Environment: real
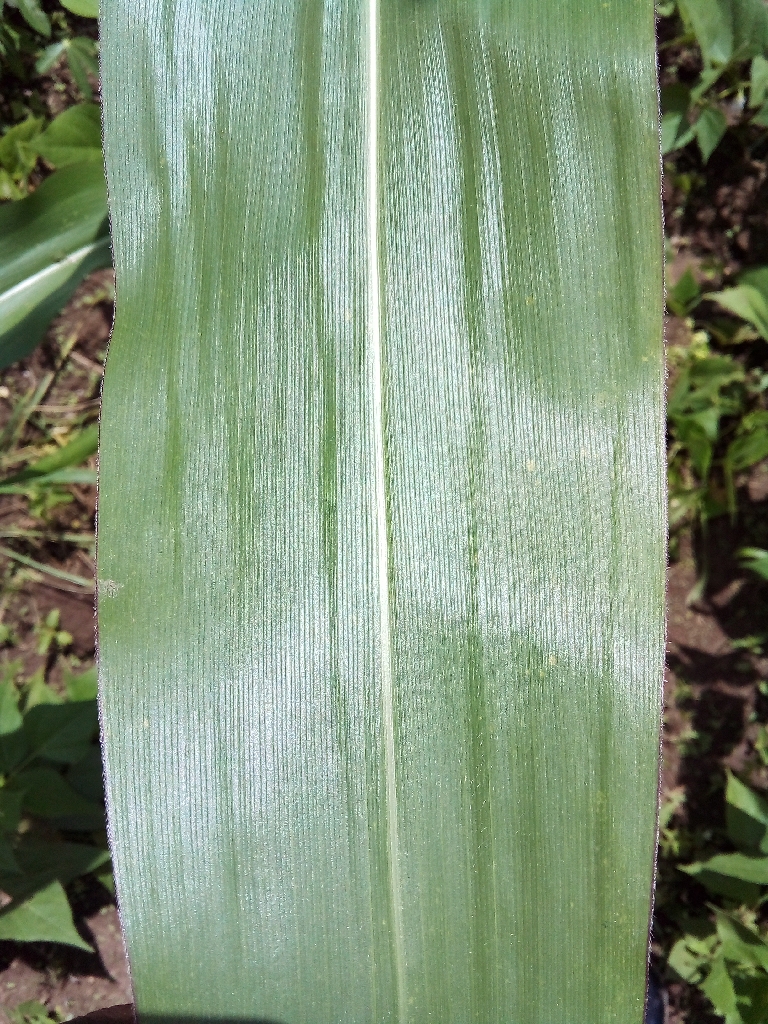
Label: healthy